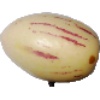
Label: Pepino 1